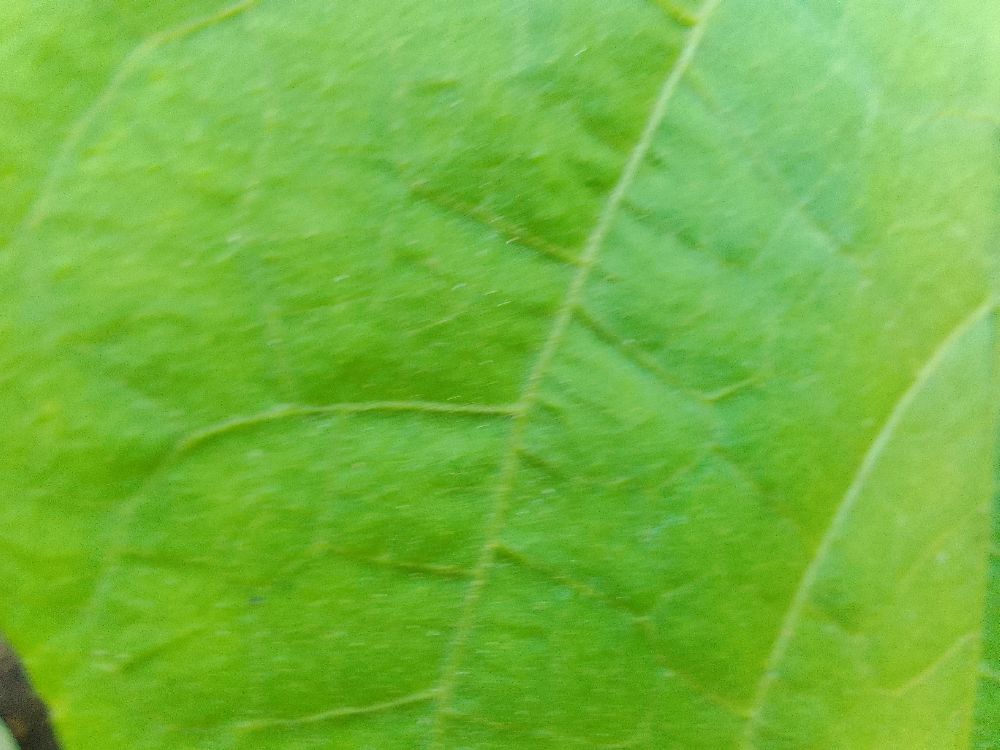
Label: healthy